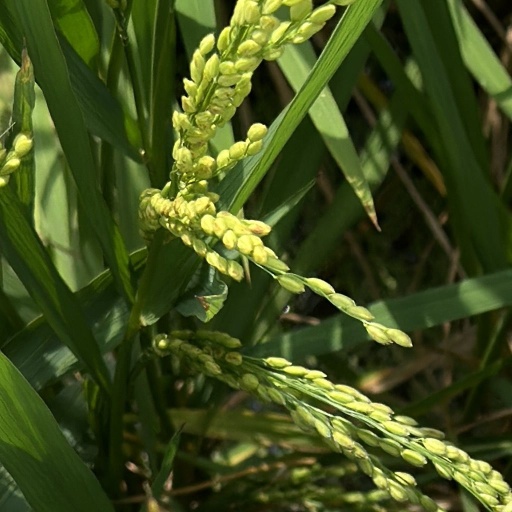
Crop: rice